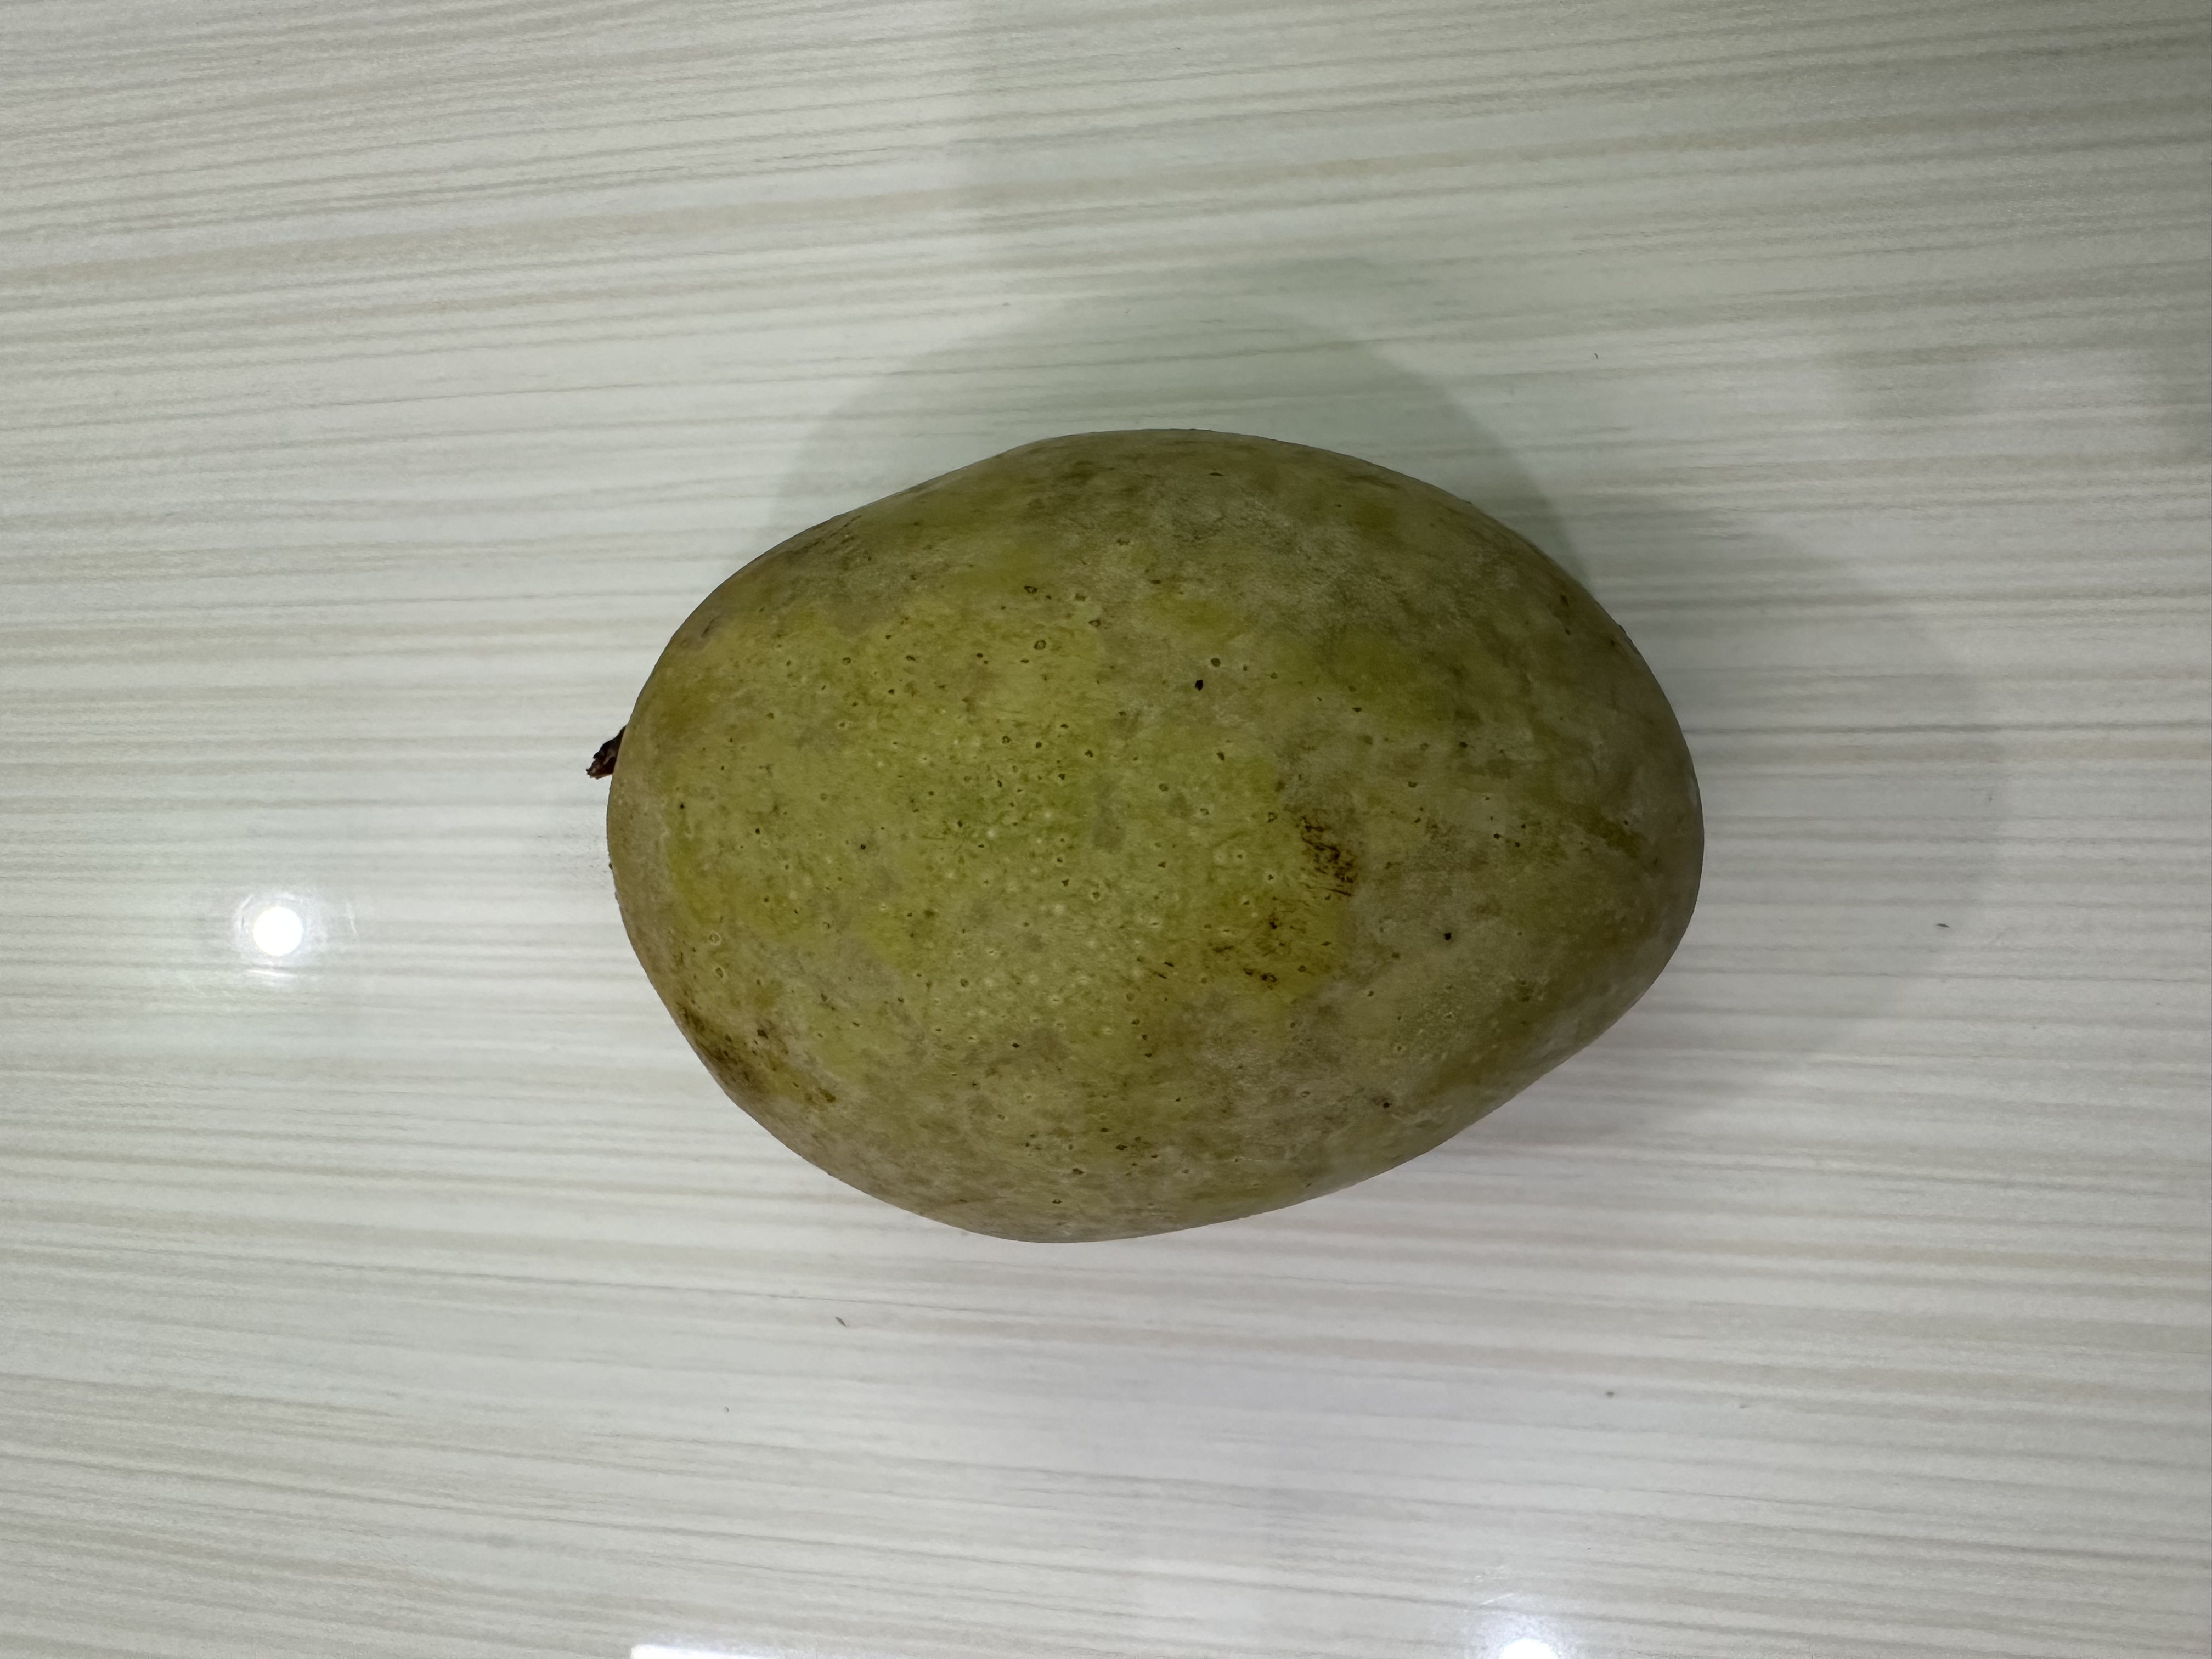
Mango variety: Bari-7